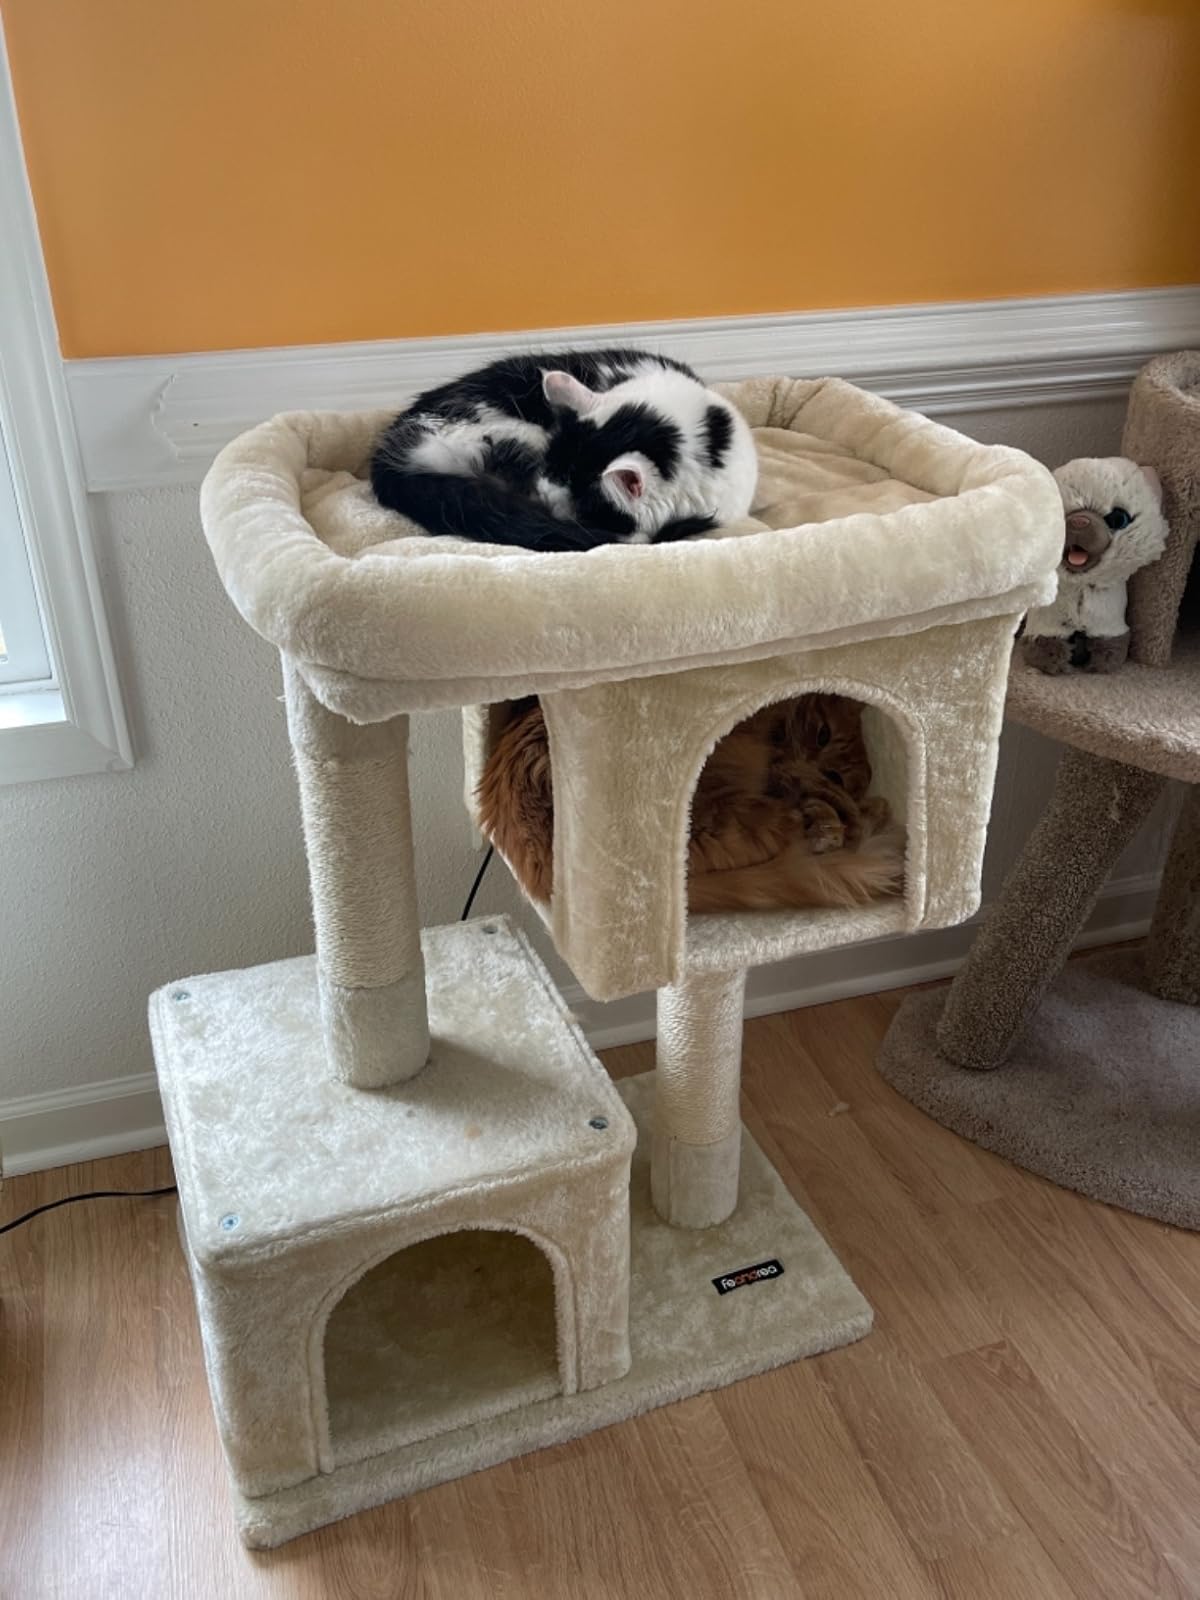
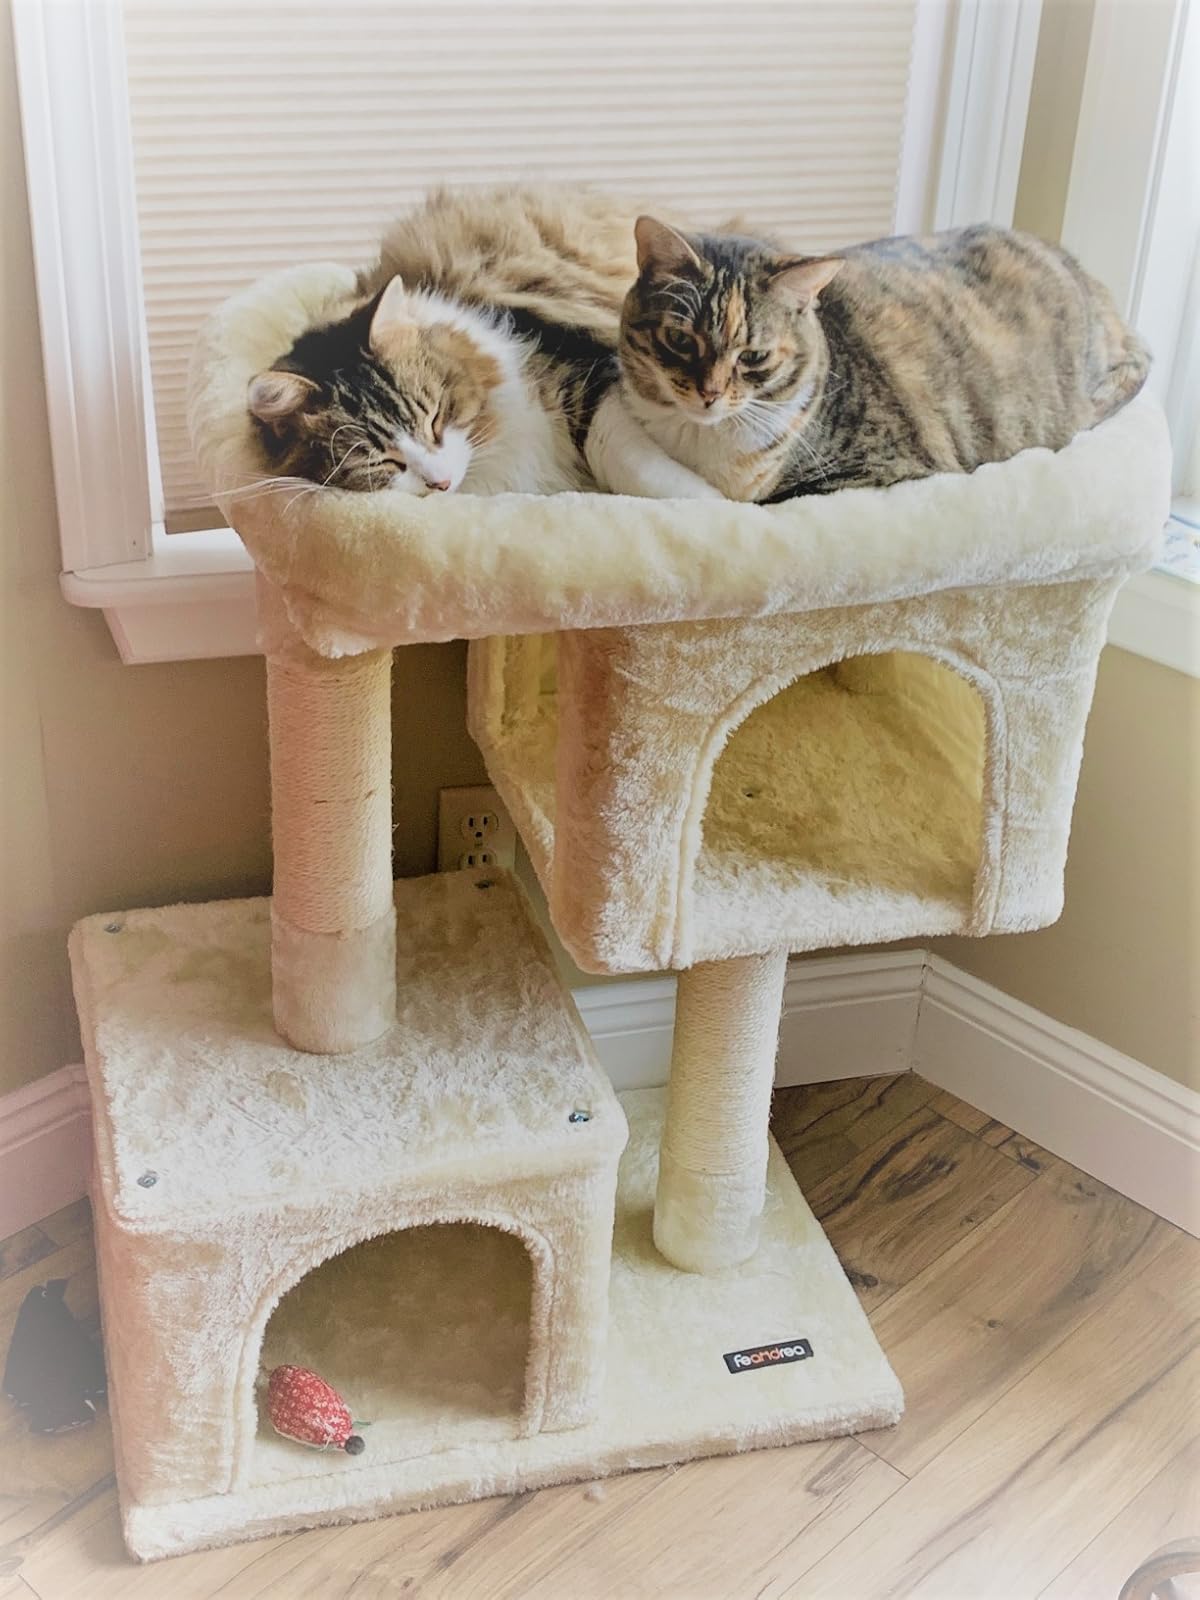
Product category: items_cat tree
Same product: yes